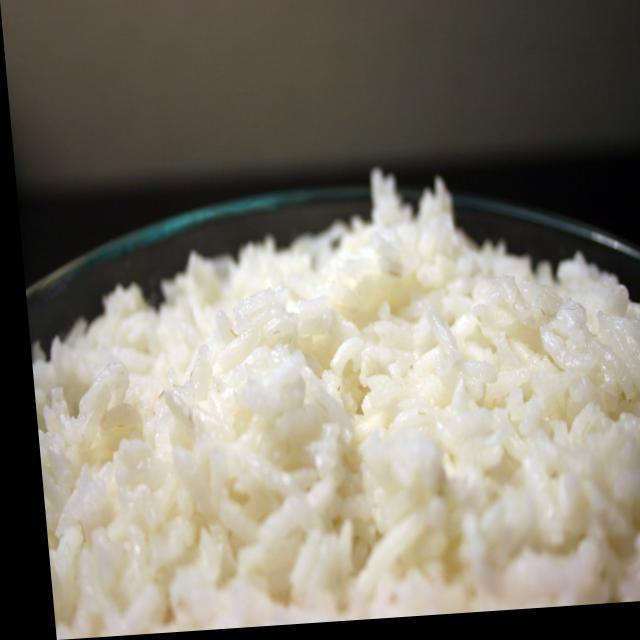
Dish: white_rice